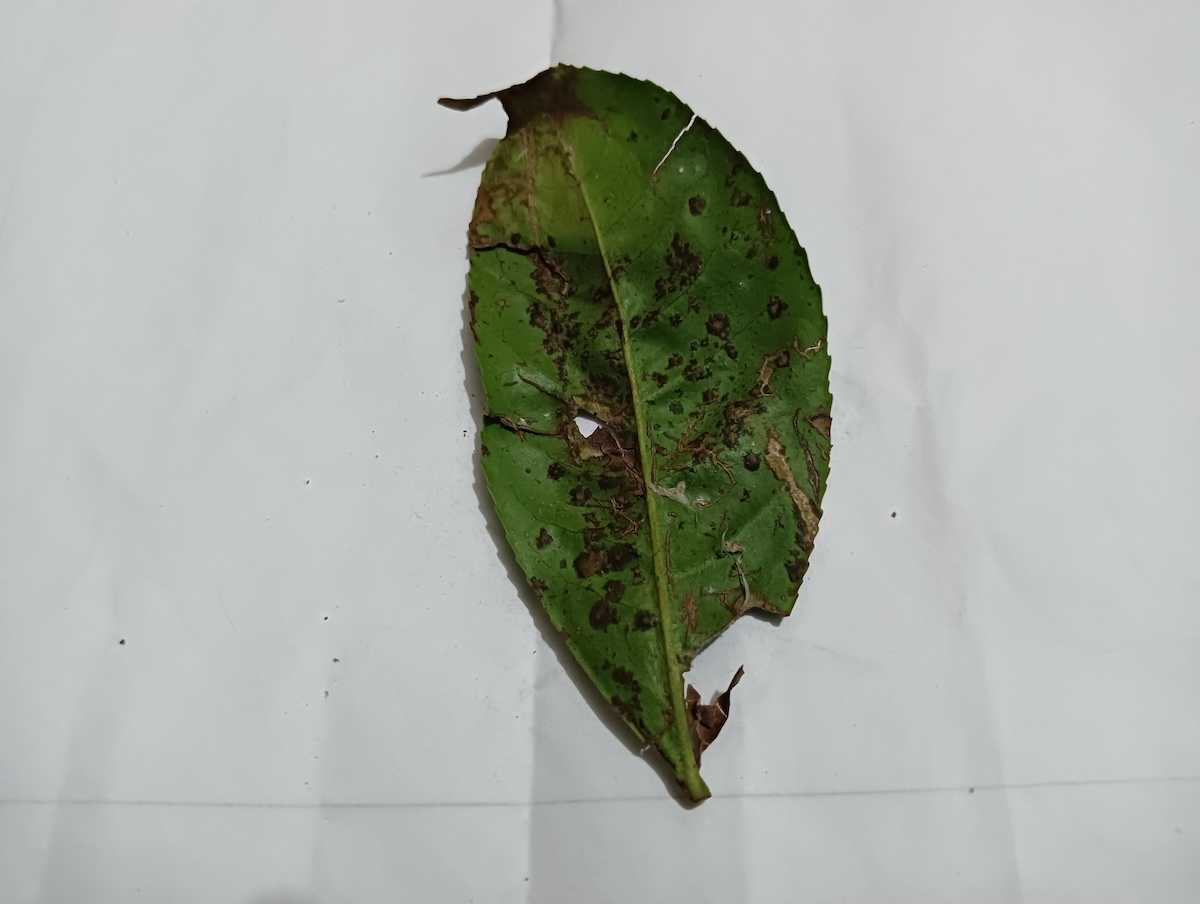
Label: Brown Blight